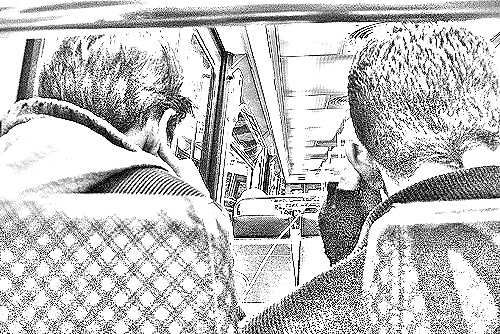
Portrait style: Sketch Portrait